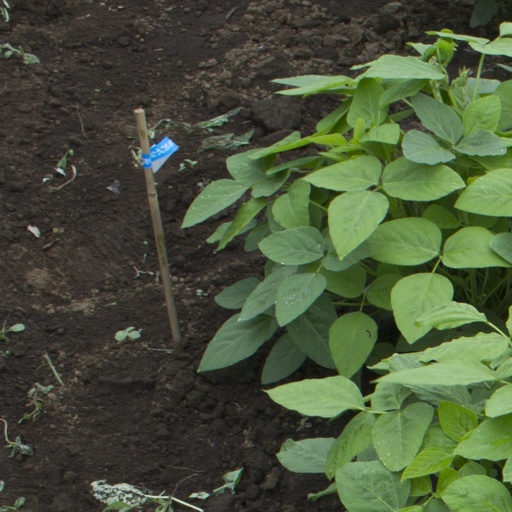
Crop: soybean